Old Fayette County Courthouse (Kentucky)

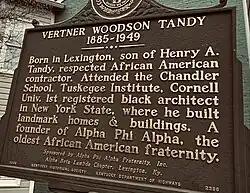
Historic marker commemorating Tandy & Byrd and Vertner Tandy on grounds of Old Fayette County Courthouse, Lexington.

The interior of the courthouse has changed over the years (see below), but originally was dominated by the great rotunda below the dome. At ground level inside the main entrance sat a grand Y-shaped staircase that led to the second floor, where the main courtroom was originally located. The major rooms, including the courtroom and the offices of county officials, were also well-appointed in carved woods.